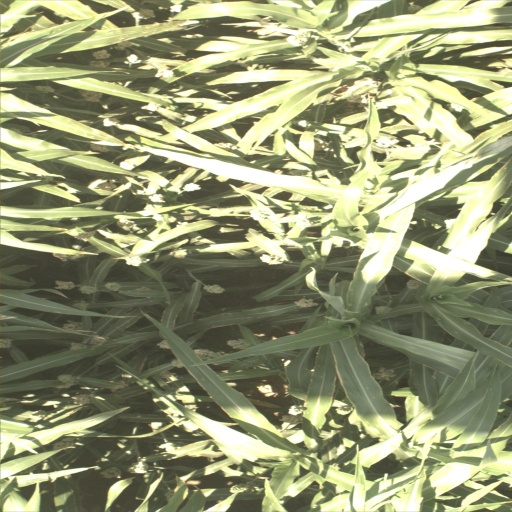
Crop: sorghum